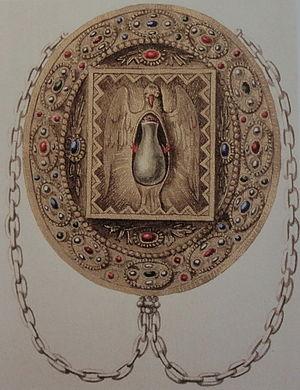
La Sainte Ampoule (Reims) Русский: Святая Стеклянница (Реймс) в своем первоначальном ковчежце (литография 1843 год).
La Sainte Ampoule était une fiole contenant une huile sacrée qui, selon la légende, aurait servi lors du baptême de Clovis. Son nom viendrait du latin ampulla ou du saxon ampel.
Les regalia du royaume de France sont un ensemble d'objets symboliques utilisés par la monarchie française. Aujourd’hui, la plupart des regalia médiévales, confiées à l’abbaye de Saint-Denis qui était également la nécropole des rois de France, ont disparu : la Sainte Ampoule a été brisée pendant la Révolution française. La Convention nationale en a décidé la destruction par le décret du 16 septembre 1793. Il s’agissait alors de détruire un objet qui incarnait la théorie du droit divin.